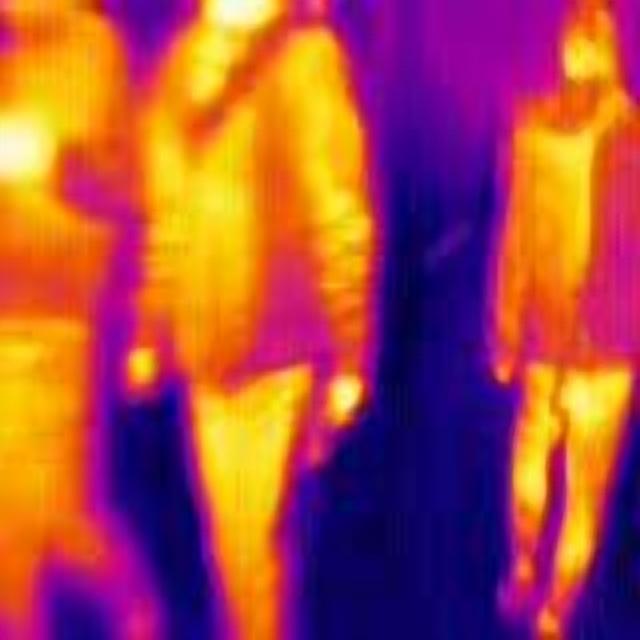
Detected objects:
label: person
label: person
label: person